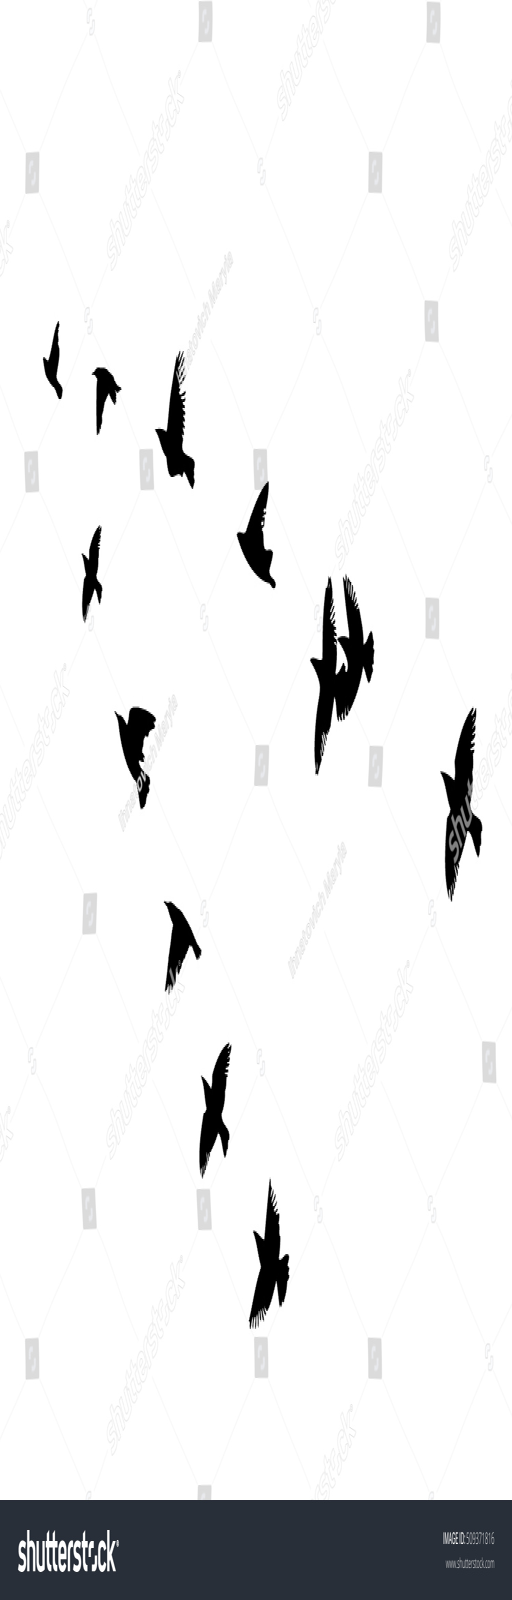
a flock of flying birds .